Julio César Chávez

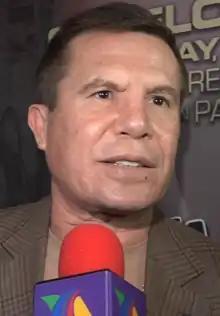
Chávez in 2017

Julio César Chávez González (born July 12, 1962), also known as Julio César Chávez Sr., is a Mexican former professional boxer who competed from 1980 to 2005. A multiple-time world champion in three weight divisions, Chávez was listed by "The Ring" magazine as the world's best boxer, pound for pound, from 1990 to 1993. During his career he held the WBC super featherweight title from 1984 to 1987, the WBA and WBC lightweight titles between 1987 and 1989, the WBC light welterweight title twice between 1989 and 1996, and the IBF light welterweight title from 1990 to 1991. He also held the ""Ring"" magazine and lineal lightweight titles from 1988 to 1989, and the lineal light welterweight title twice between 1990 and 1996. Chávez was named Fighter of the Year for 1987 and 1990 by the Boxing Writers Association of America and "The Ring" respectively.